Upper Reka dialect

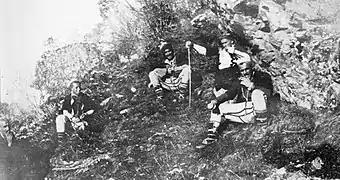
Men of Štirovica conversing on a hillside, 1907

Starting in the 1950s, Albanians in Upper Reka were forced to send their children to schooling in Macedonian, with the goal of assimilating them. It was reported that during that period, many Albanian children cried when they came home from school and tried to refuse to attend, because they didn't understand the language.